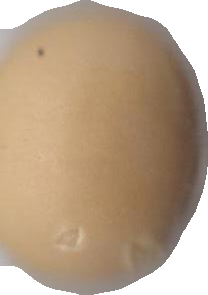
Variety: Dega